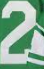
Number: 2